Chronics

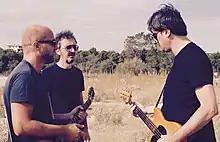
Chronics band Italy 1

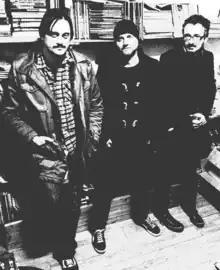
Chronics band Italy 2

Chronics are an Italian power pop and punk band, known for playing power pop with a garage rock attitude, and often drawing comparisons to The Saints (band) and The Real Kids. In 1999 they released their debut single on Rip Off Records (a cult record label in the 90′s along with In the Red Records and Sympathy For The Record Industry), along with two full-length albums and two best of records. After several years idle, Chronics returned in 2014 by releasing a split single on Asian Man Records with Mike Watt and the Secondmen. In 2015 they release two more split 7-inch, another split single with Mike Watt (Minutemen (band), The Stooges) and a split single with Barrence Whitfield & the Savages.